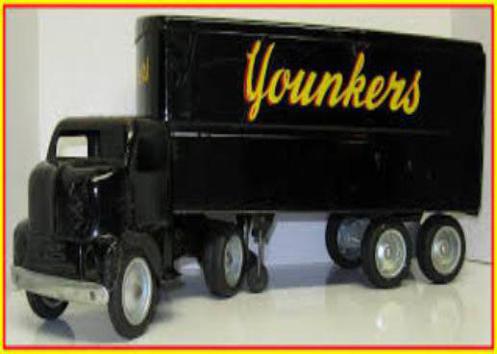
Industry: Others